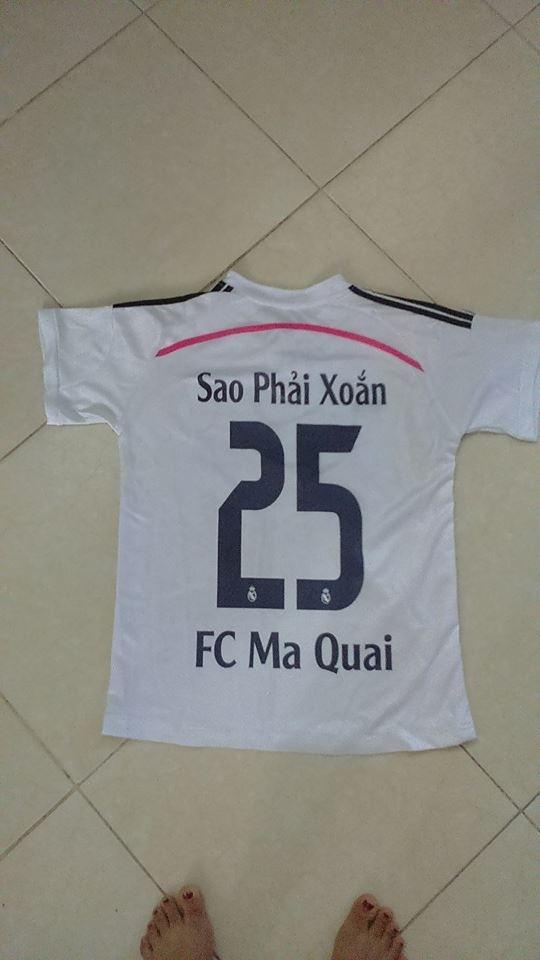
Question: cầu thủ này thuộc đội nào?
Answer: cầu thủ này thuộc đội fc ma quai